Bukovets pass

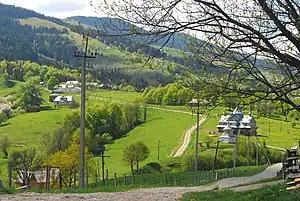

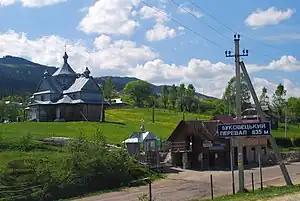

The Bukovets pass is a pass in Pokuttia-Bukovina Carpathians. It is located in the Verkhovyna Raion of the Ivano-Frankivsk Oblast, in the Bukovec village, on the drainage divide of the Rybnytsia and Chornyi Cheremosh rivers. It's elevation is 835 m. Through the pass goes the local highway Р 24: Kosiv — Verkhovyna.